Geoengineering

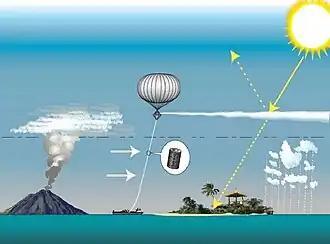
Proposed solar radiation modification using a tethered balloon to inject sulfate aerosols into the stratosphere

Most governance issues relating to geoengineering are specific to the category or the specific method. Nevertheless, a couple of international governance instruments have addressed geoengineering collectively.